History of the Royal Canadian Air Force

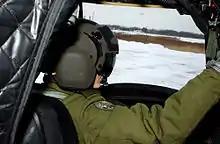
A Canadian CH-47 Chinook pilot Capt. Sylvie Coutoure of No. 430 Squadron, performs pre-flight checks aboard a New York Army National Guard aircraft. Canada began to accept female military pilots in 1980.

In 1964 the Canadian government began to reorganize Canada's armed forces with the aim of integrating the RCAF with the Royal Canadian Navy (RCN) and the Canadian Army to form the unified Canadian Forces. The purpose of the merger was to reduce costs and increase operating efficiency. The Minister of National Defence, Paul Hellyer stated on 4 November 1966 that "the amalgamation...will provide the flexibility to enable Canada to meet in the most effective manner the military requirements of the future. It will also establish Canada as an unquestionable leader in the field of military organization." A new National Defence Act was passed in April 1967. On 1 February 1968 the Canadian Forces Reorganization Act came into effect and the RCAF ceased to exist. The three branches of the Canadian Forces were unified into a single service with the aim of improving Canada's military effectiveness and flexibility.